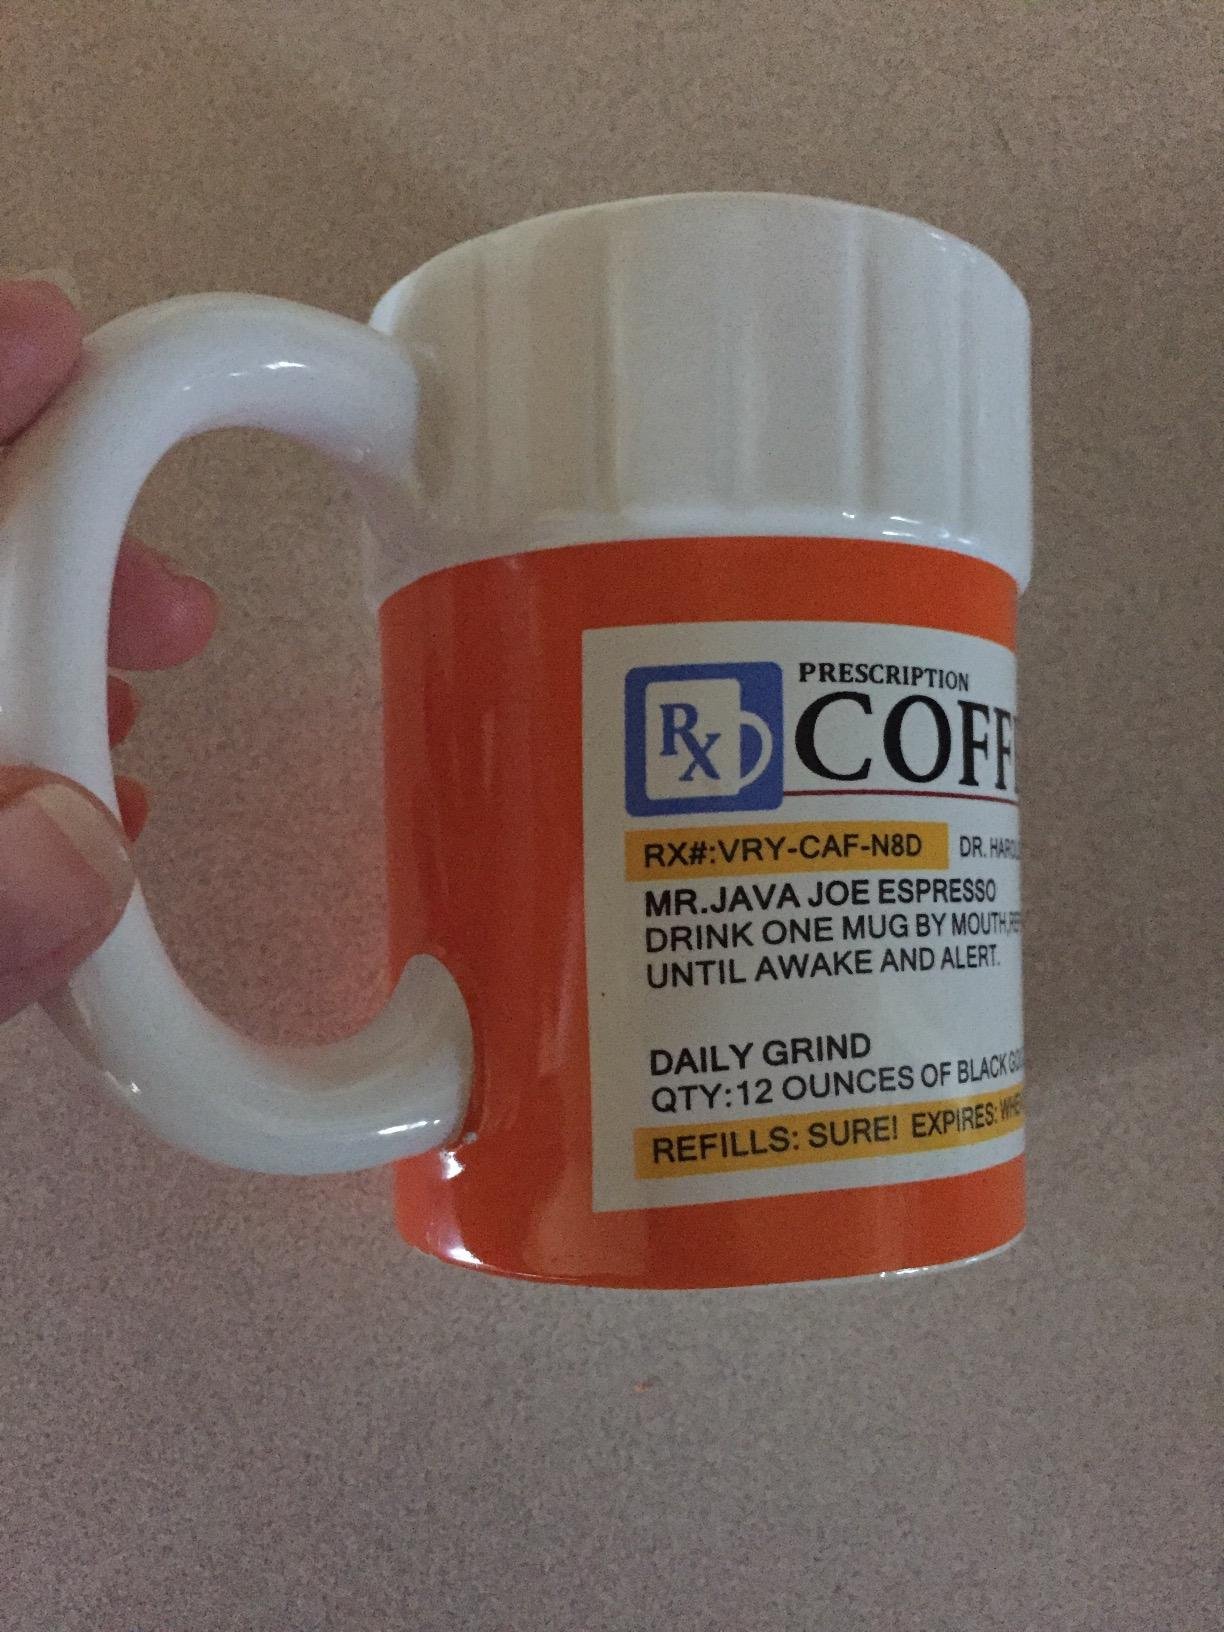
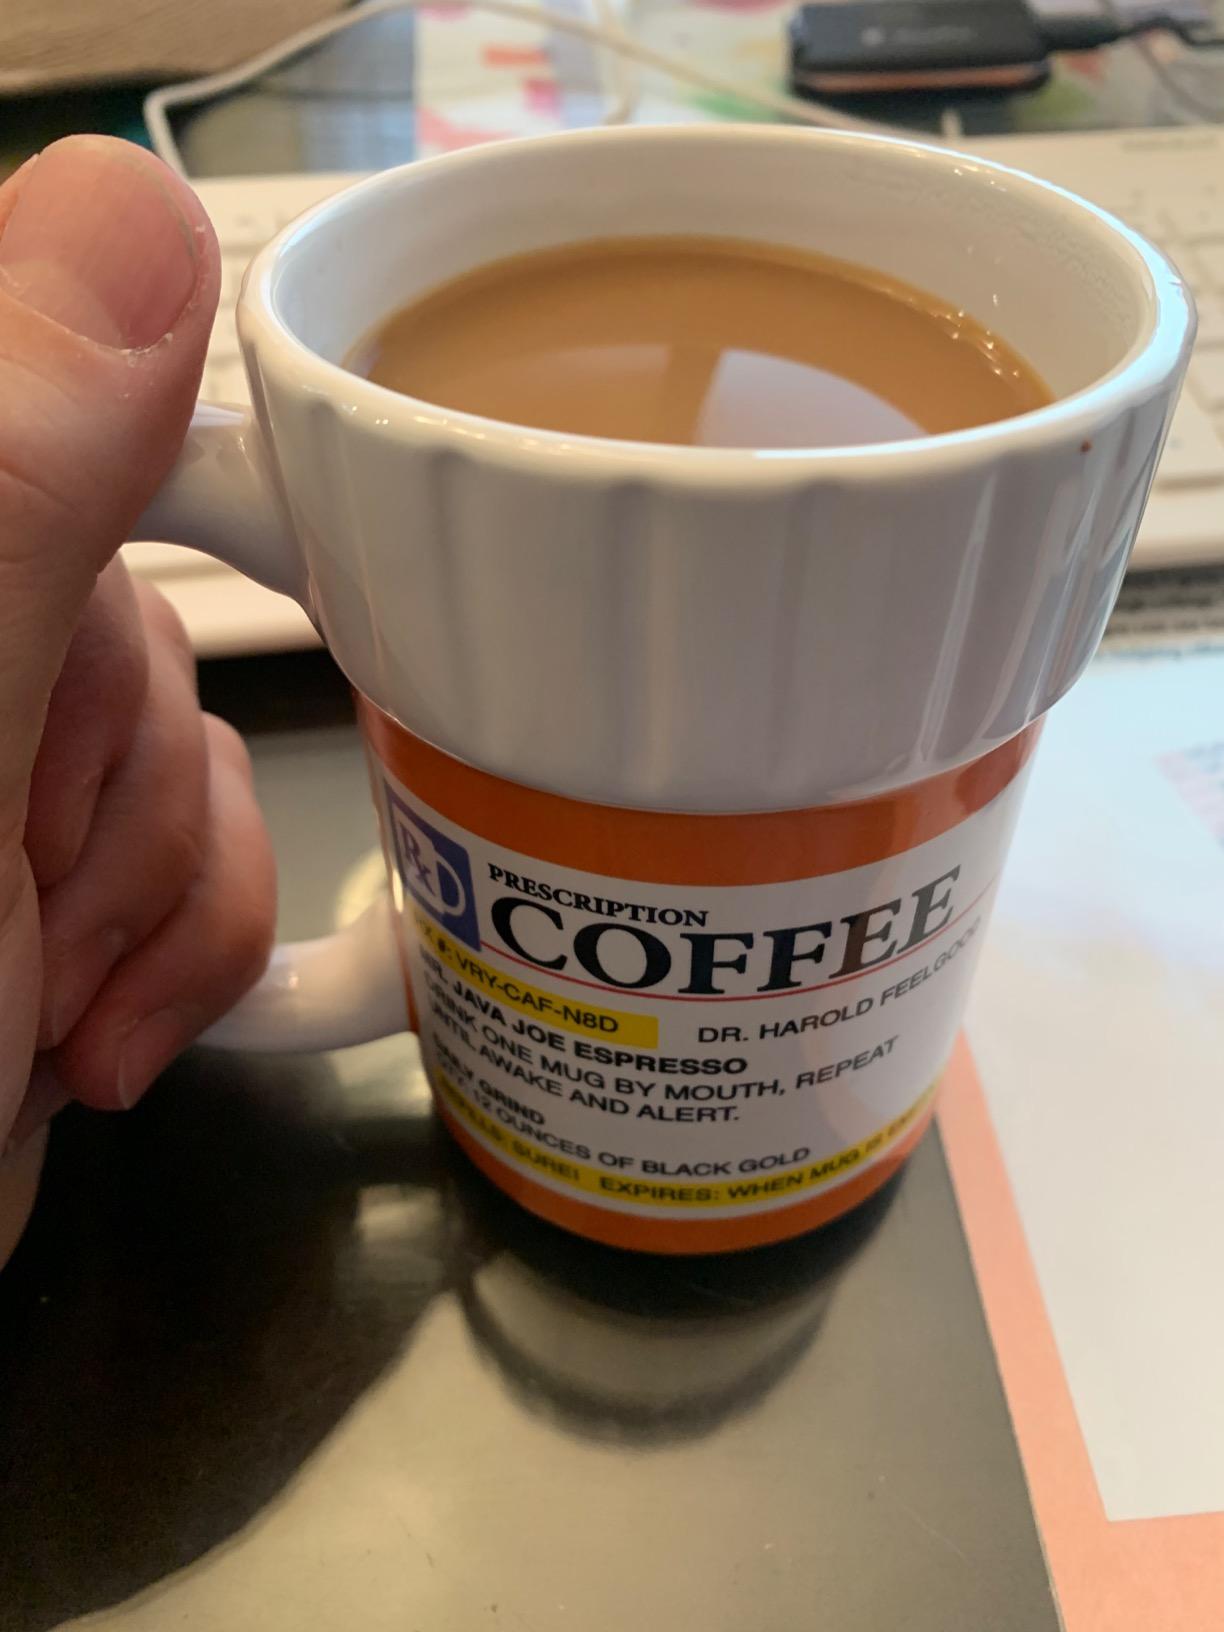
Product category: items_mug
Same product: yes